Muriel Belcher

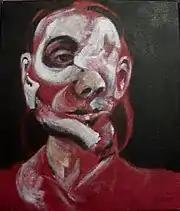
Left hand panel from Bacon’s 1966 triptych "Three Studies for a Portrait of Muriel Belcher"

Belcher's sexuality attracted a large number of gay men to the club, many of them brought to the club by her Jamaican girlfriend, Carmel Stuart. She had a knack for attracting or discovering interesting and colourful people, and the patronage of men like George Melly and Bacon helped to establish the Colony Room's close-knit community. Lady Rose McLaren, one of Bacon's friends, was a habituée of the club in her London days. Belcher was also famous for her rudeness, a trait which rubbed off onto the club and became part of its culture.